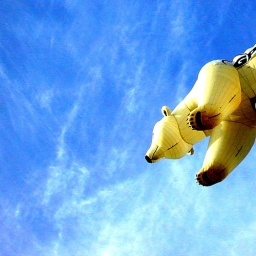
bear in the sky